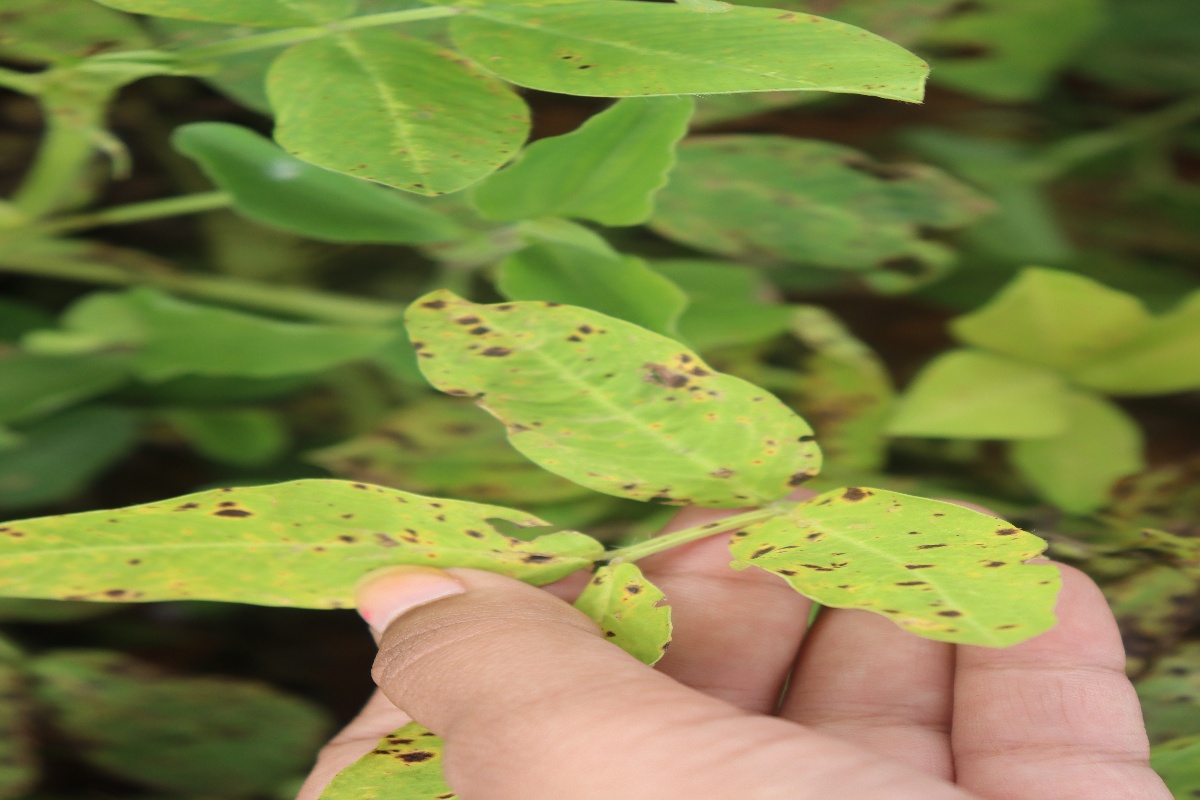
Label: late leaf spot